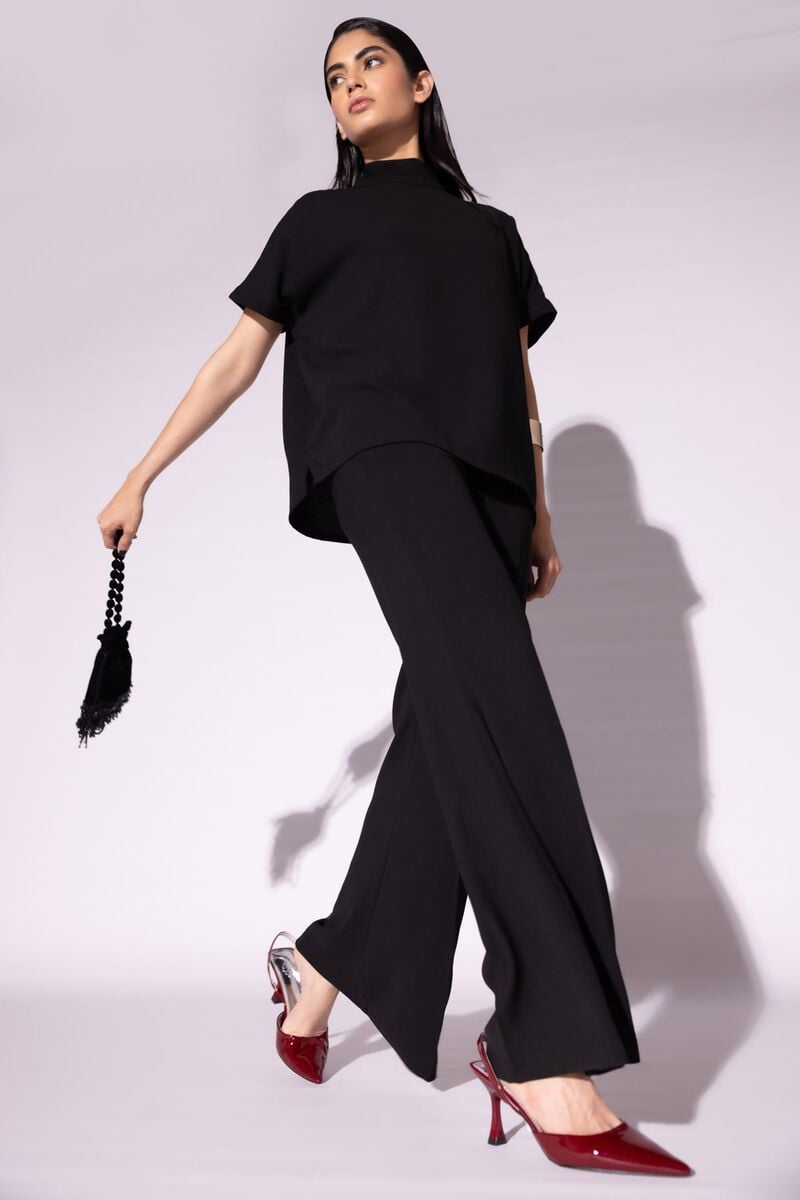
black turtleneck wide leg pants